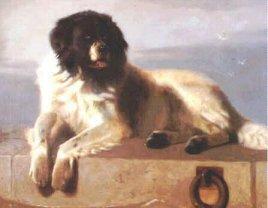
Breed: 215-n000031-Newfoundland